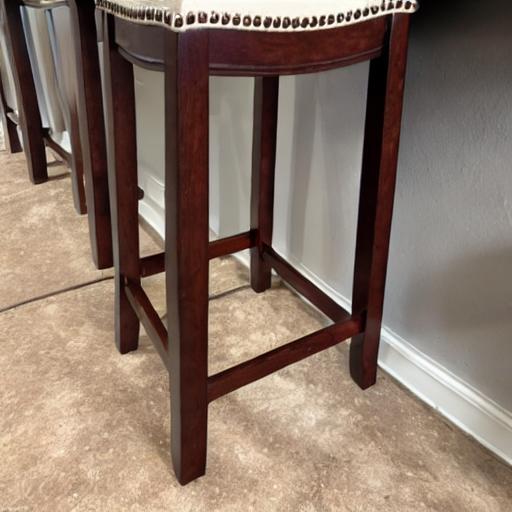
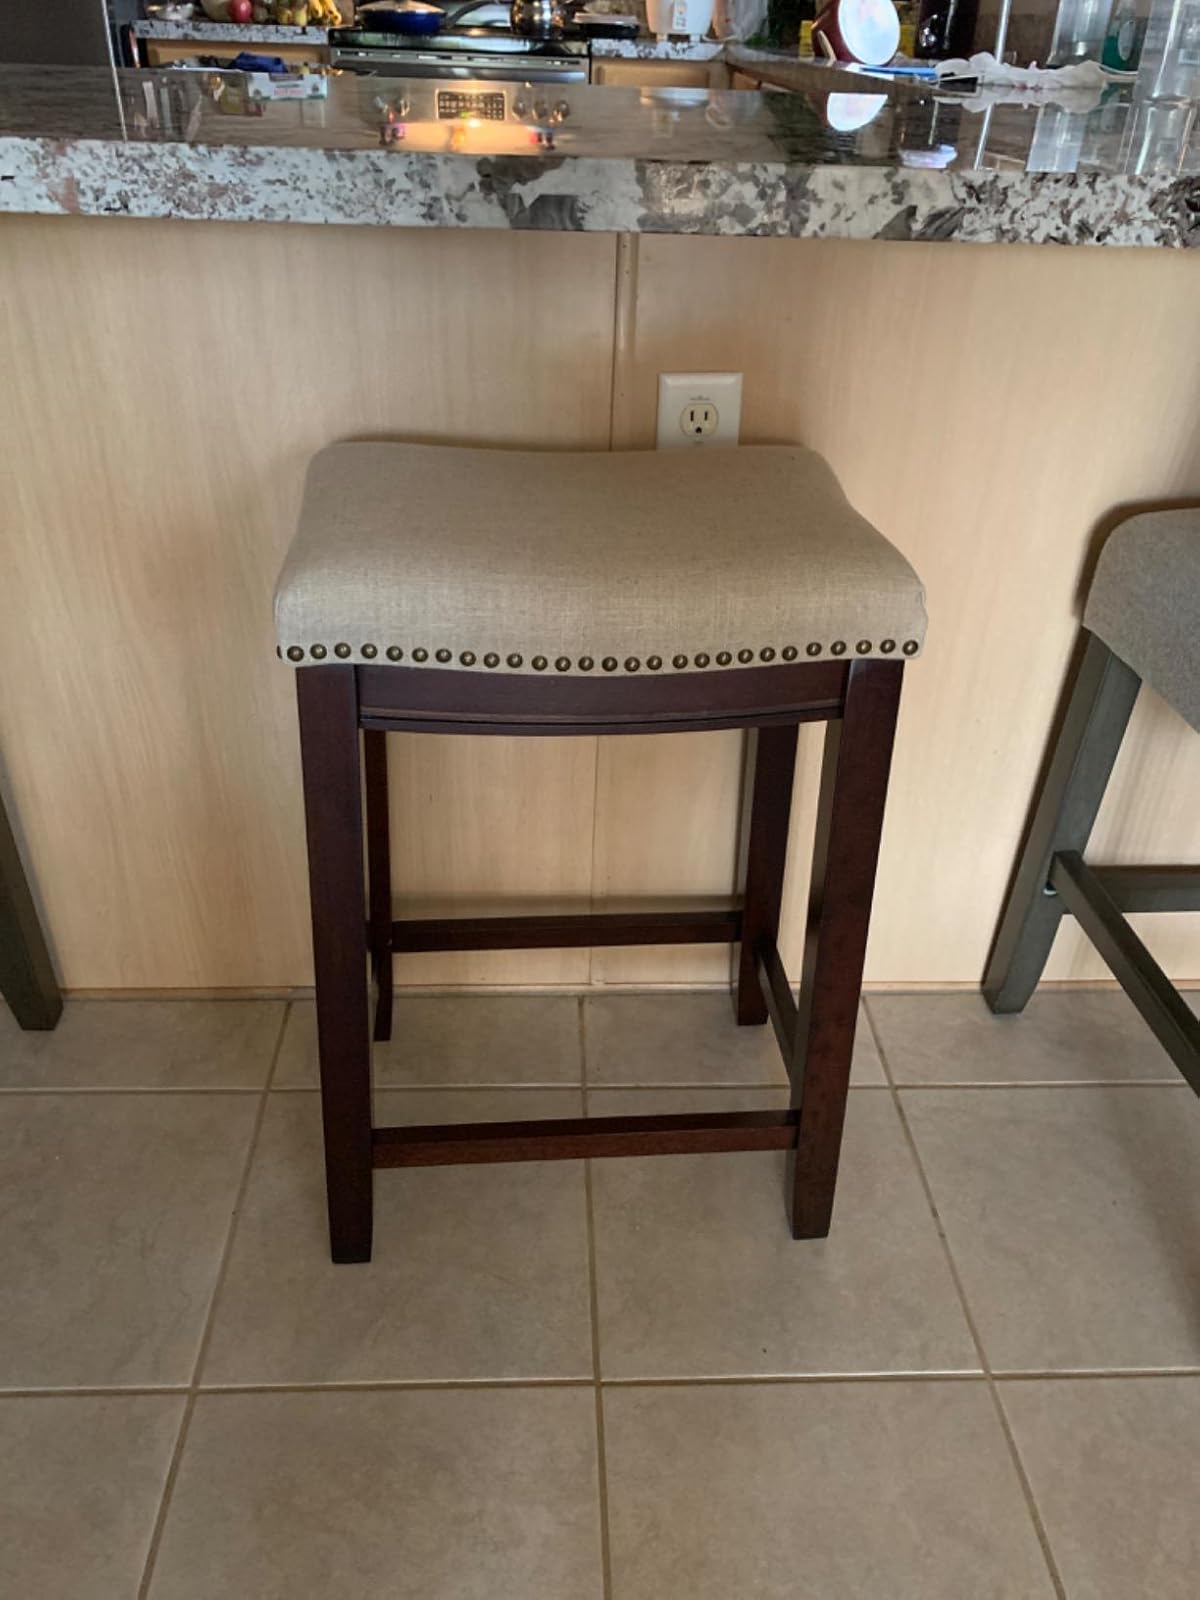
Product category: stool
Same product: no